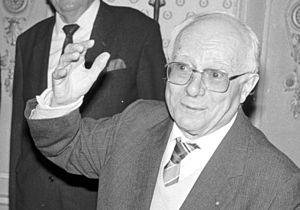
L'écrivain français Paul Guth (1910-1997) à Deauville (Normandie, France) en juin 1991.
Le grand prix du roman est un prix littéraire français, créé en 1914 et décerné chaque année par l'Académie française au mois d'octobre afin de récompenser « l’auteur du roman que l’Académie a jugé le meilleur de l’année ». Il ouvre traditionnellement la saison des prix littéraires français.
Paul Guth, né le 5 mars 1910 à Ossun et mort le 29 octobre 1997 à Ville-d'Avray — il est inhumé à Penne-d'Agenais, dans le Lot-et-Garonne —, est un romancier et essayiste français. Il fut président de l'Académie des provinces françaises.